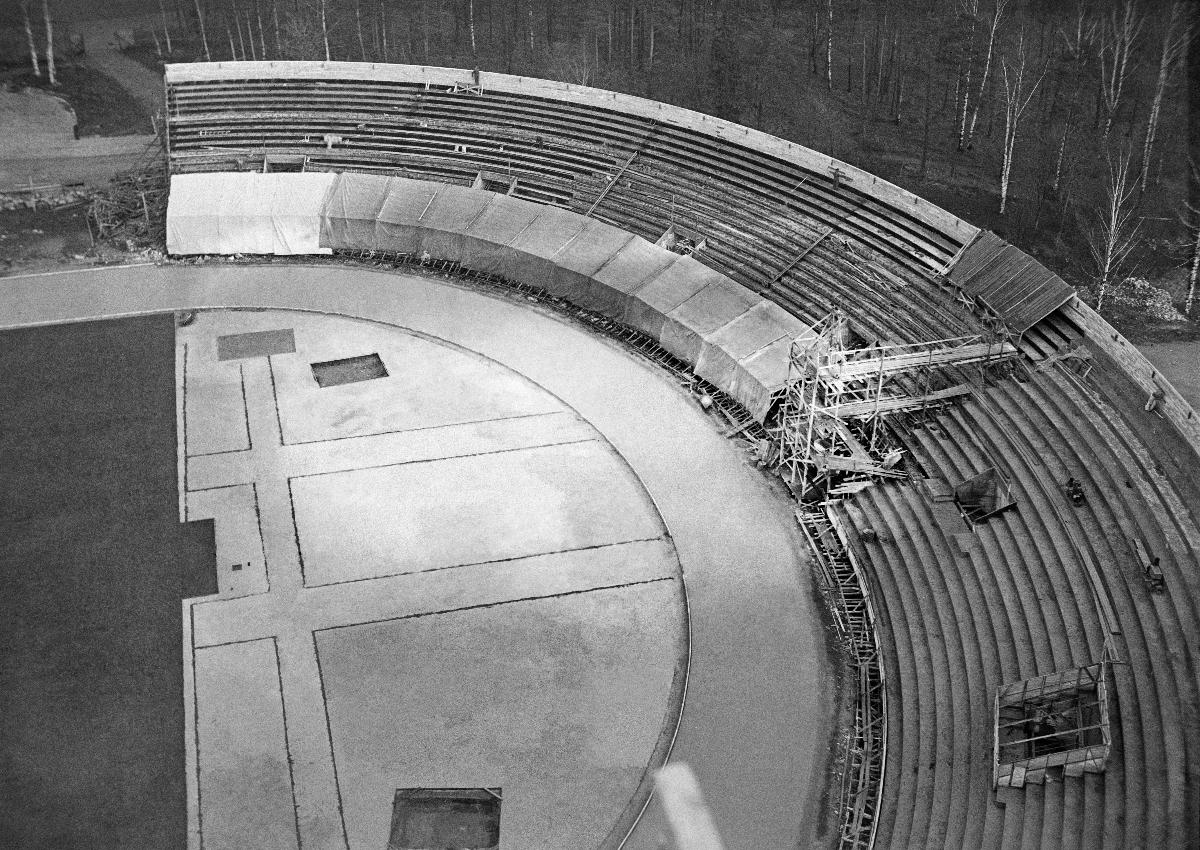
Helsingin Olympiastadionin rakennustyömaa
Helsingfors Olympiastadions byggplats; Construction site of Helsinki Olympic Stadium
sisällön kuvaus: Helsinkin Olympiastadionin rakentaminen, Helsinki 1936. Itäisen kaaren katsomo. content description: The construction of Helsinki Olympic Stadium in 1936. The stand of the Eastern curve. innehållsbeskrivning: Helsingfors Olympiastadions bygge, Helsingfors 1936. Östra kurvans läktare.
Kuvaaja: Sundström, Hugo, kuvaaja
Vuosi: 1936
Paikka: Suomi, Uusimaa, Helsinki
Aiheet: rakennukset; HBL; rakennustyömaat; stadionit; buildings; building sites; stadiums; sports; construction sites; byggnader; byggplatser; stadion; sport; arkitektur; bygge; stadionbyggnader